Wilt Chamberlain

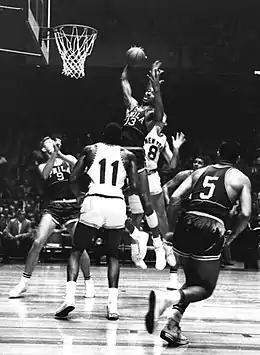
Chamberlain grabbing a rebound during a 1960 game against the New York Knicks

After his frustrating junior year, Chamberlain wanted to become a professional player. At that time, the NBA did not accept players until after their college graduating class had been completed; Chamberlain decided to play for the Harlem Globetrotters in 1958 for $50,000. The team enjoyed a sold-out tour of the Soviet Union in 1959; they were greeted by General Secretary Nikita Khrushchev prior to the start of a game at Moscow's Lenin Central Stadium. One Globetrotter skit involved Captain Meadowlark Lemon collapsing to the ground; instead of helping him up, Chamberlain threw him several feet into the air and caught him like a doll. Lemon, who at that time weighed , later said Chamberlain was "the strongest athlete who ever lived".